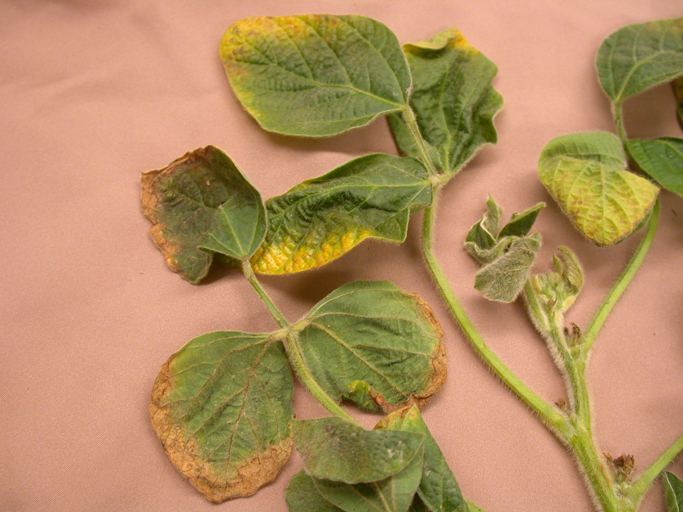
Labels: Soyabean leaf, Soyabean leaf